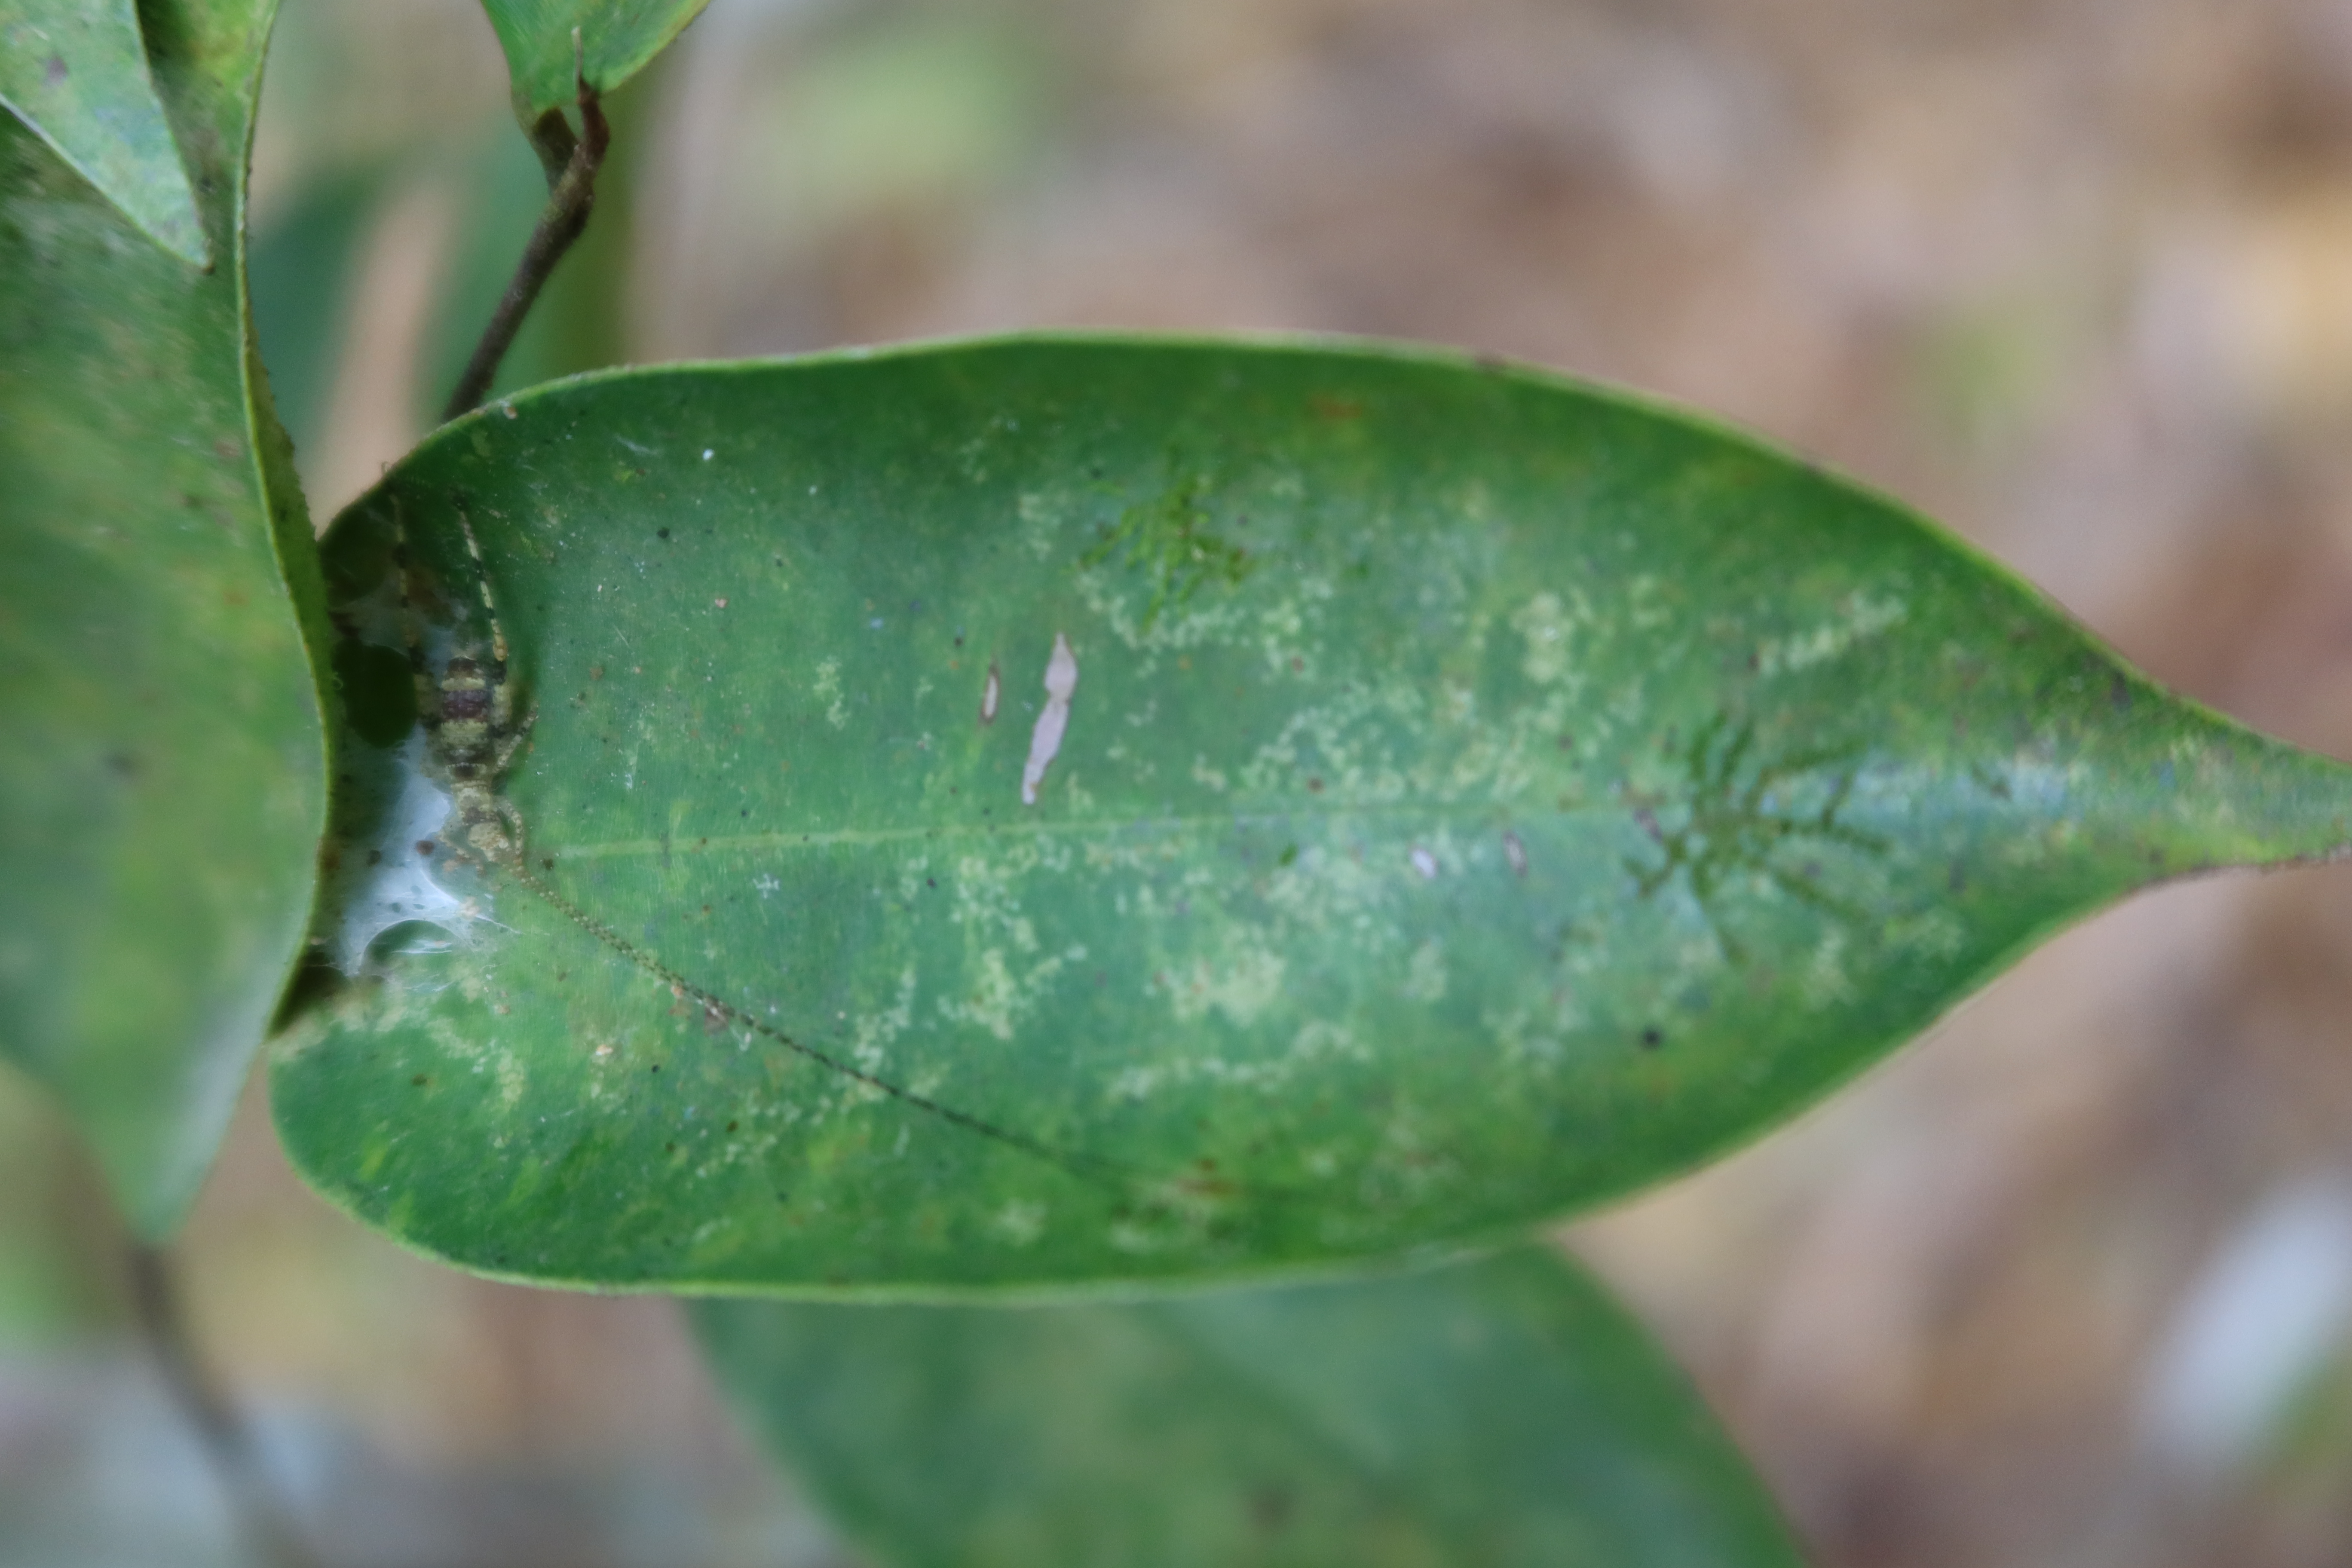
Label: Spiders